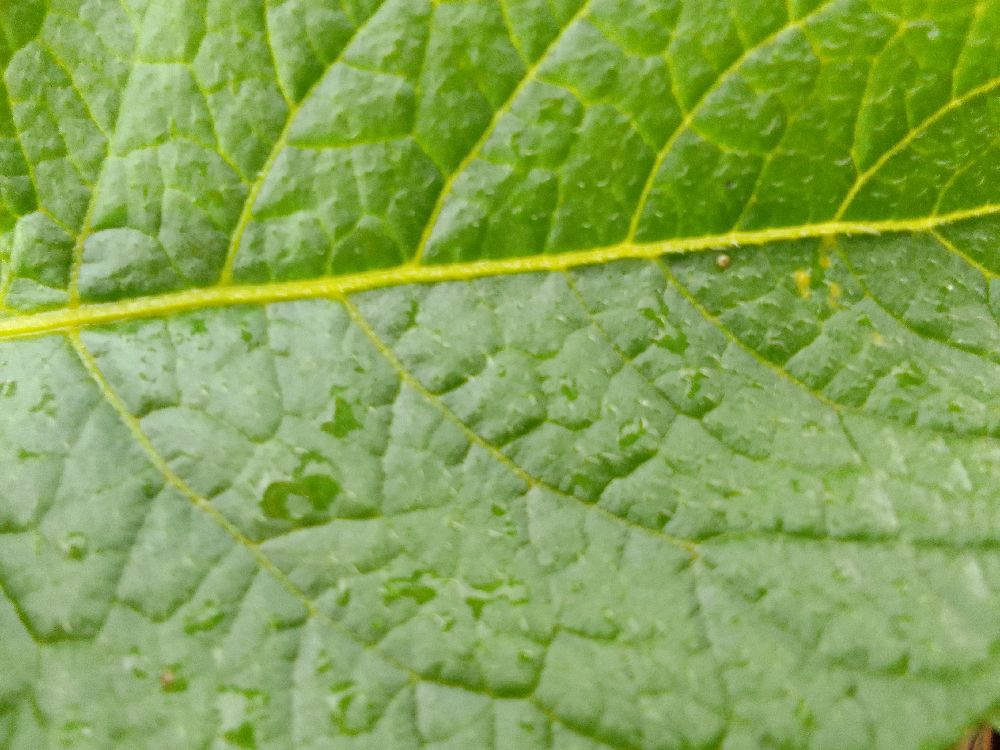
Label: Healthy